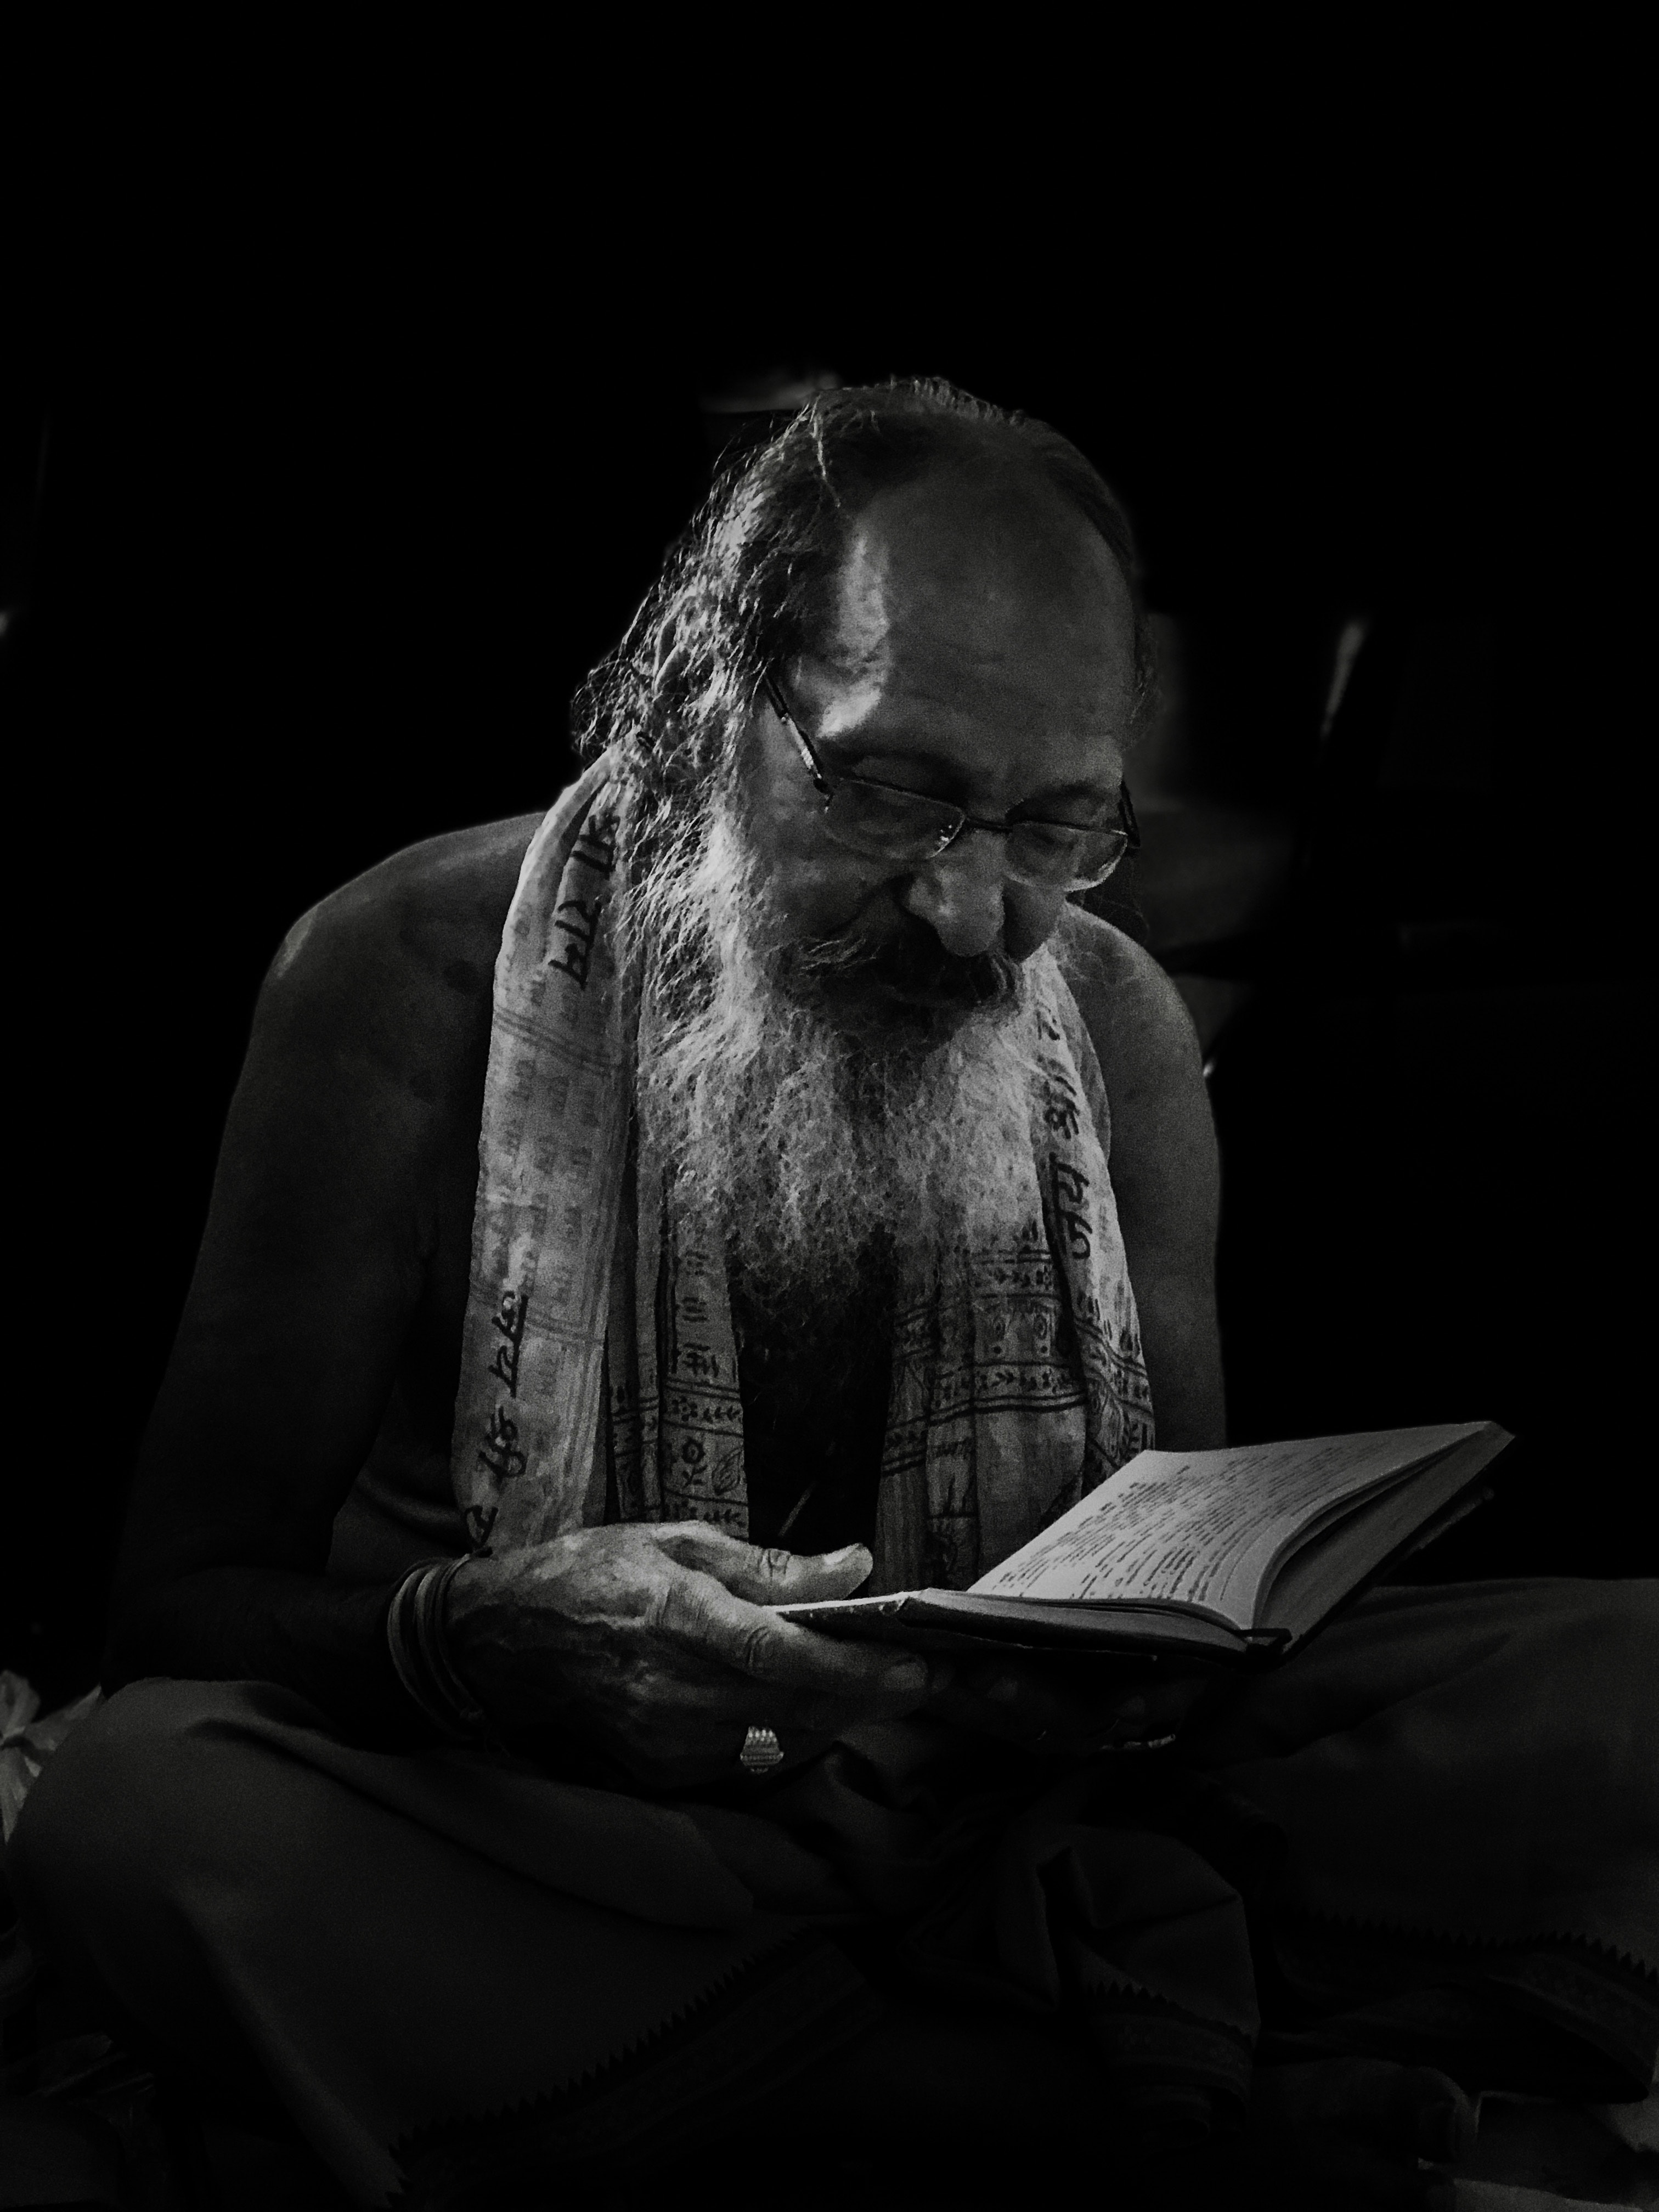
black, darkness, black and white, monochrome, sitting, monochrome photography, human, facial hair, photography, beard, hand, reading, still life photography, style